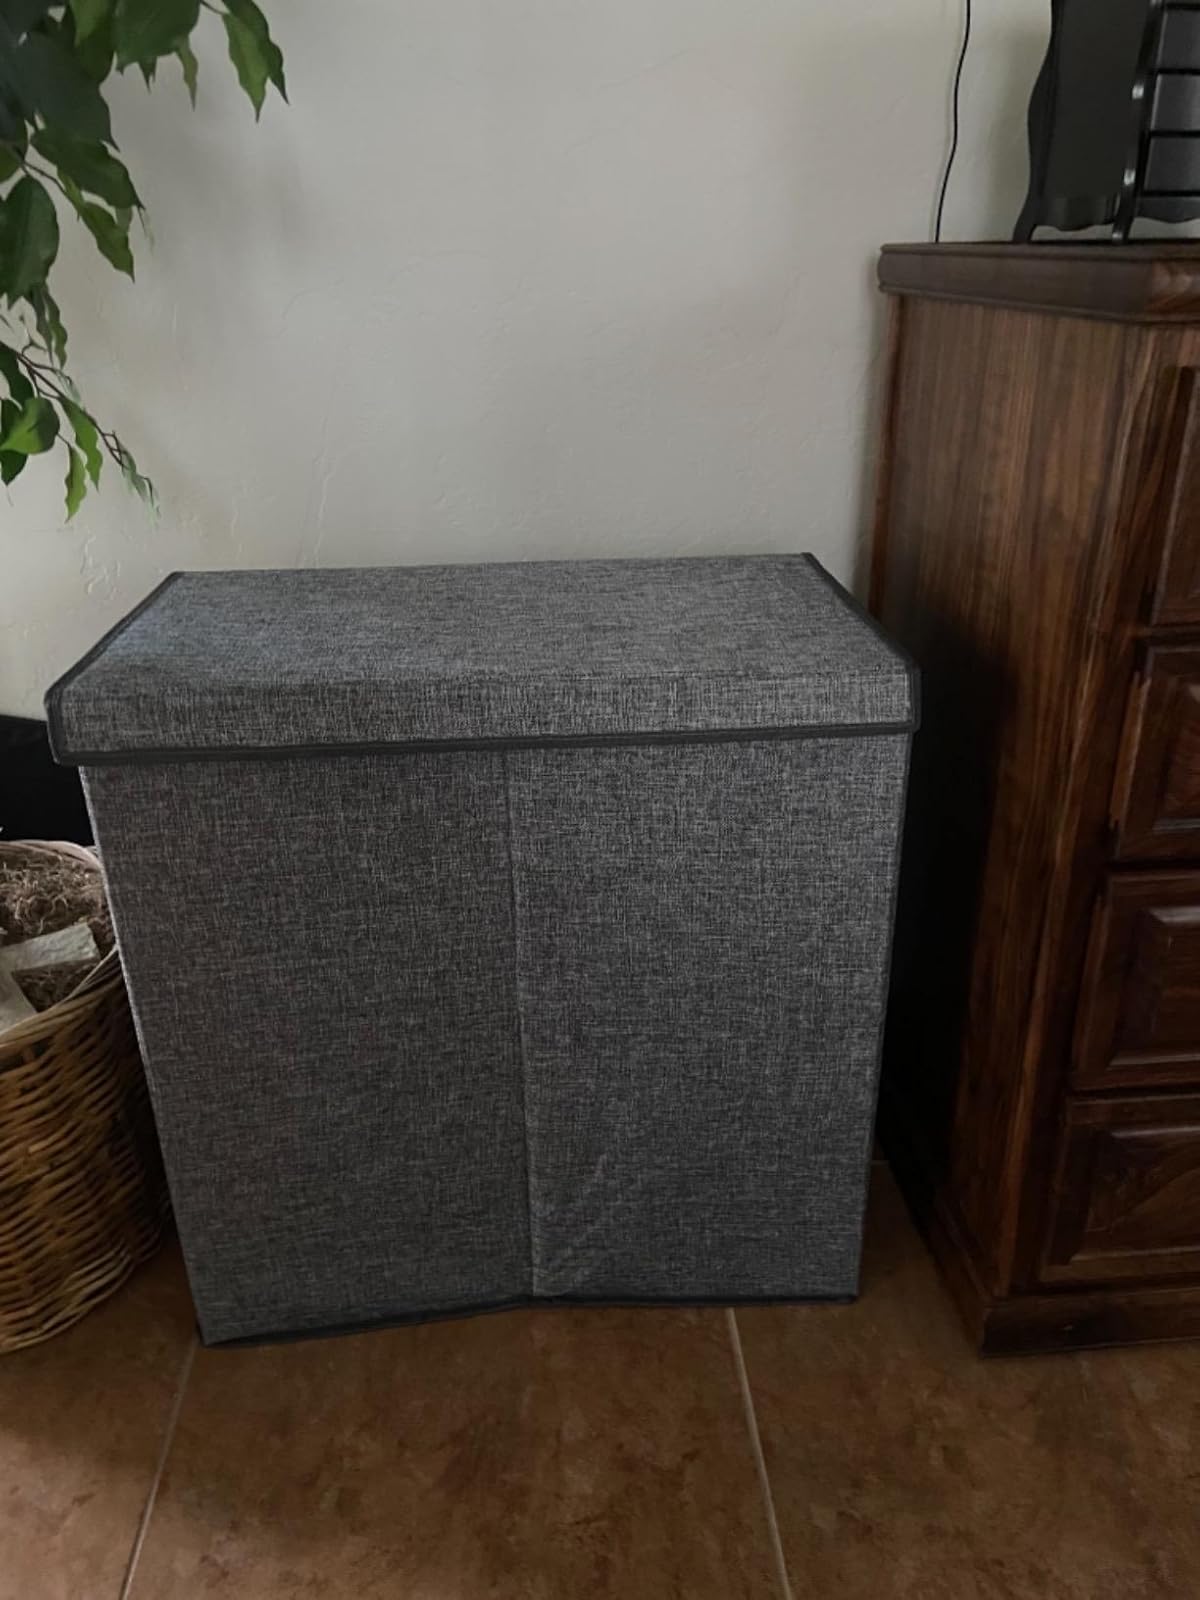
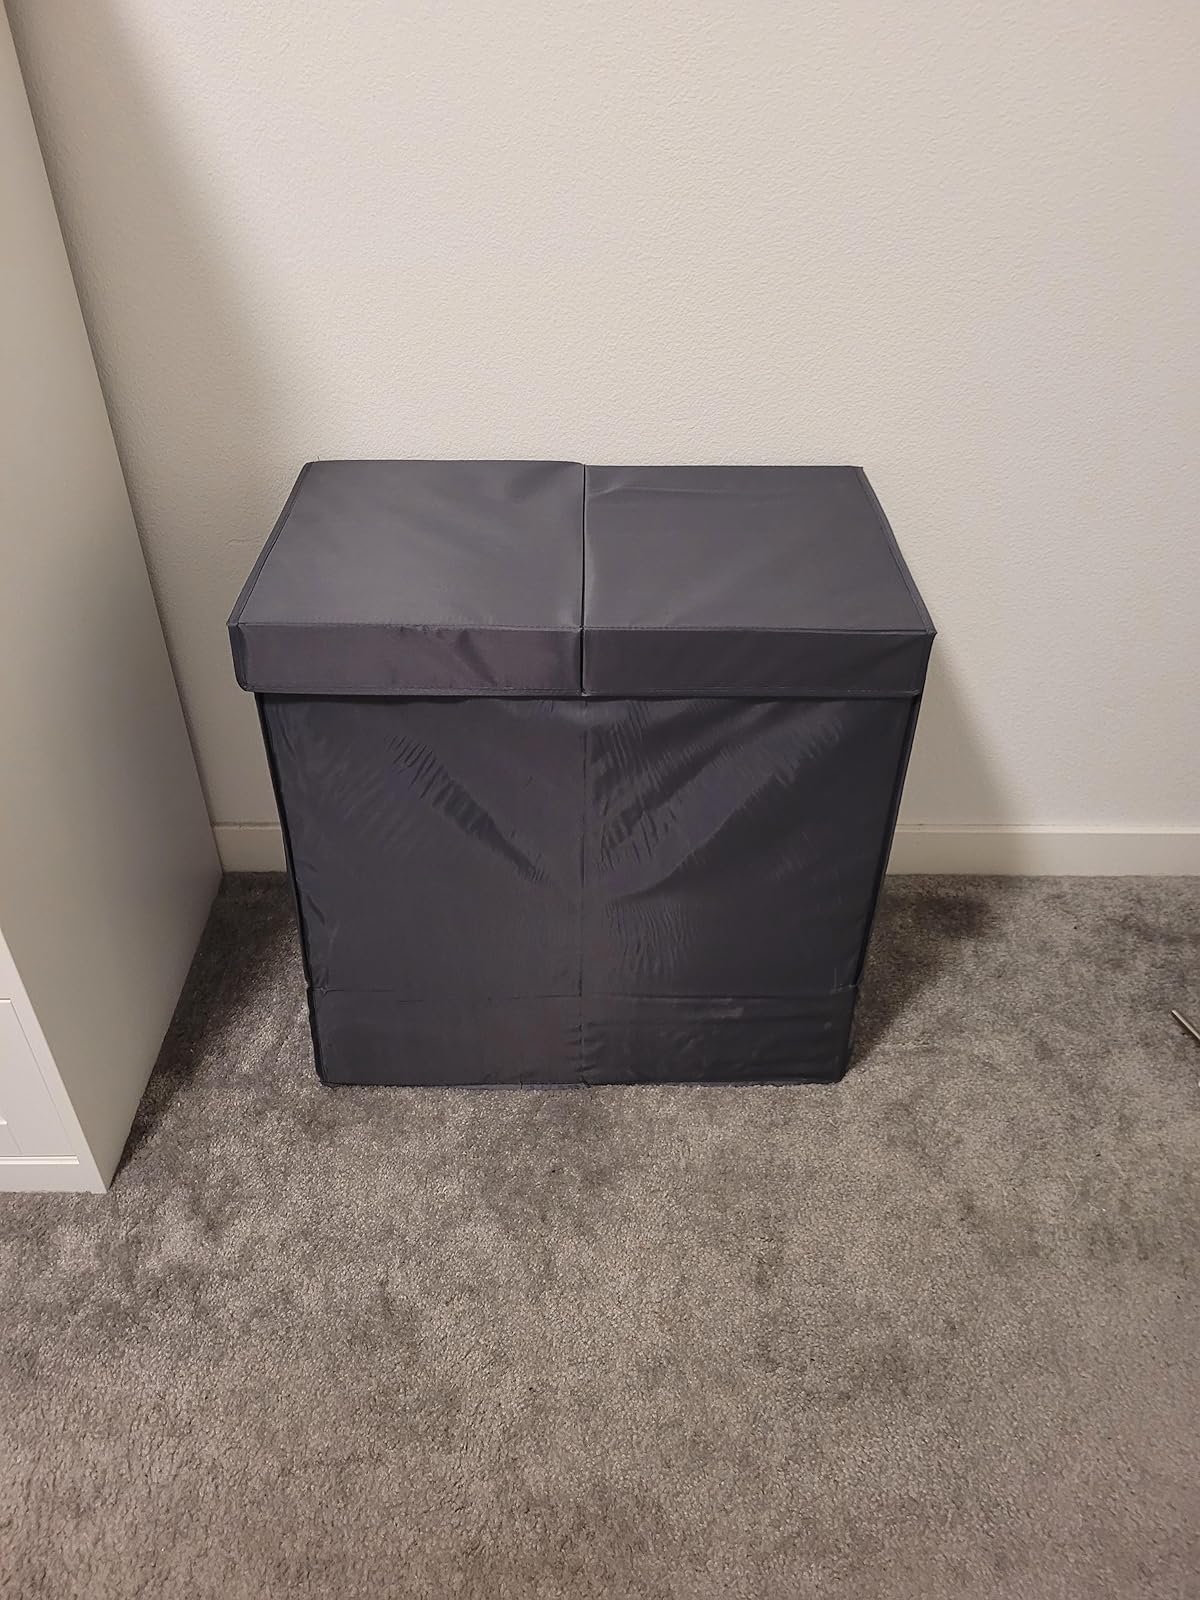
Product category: items_hamper
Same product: yes